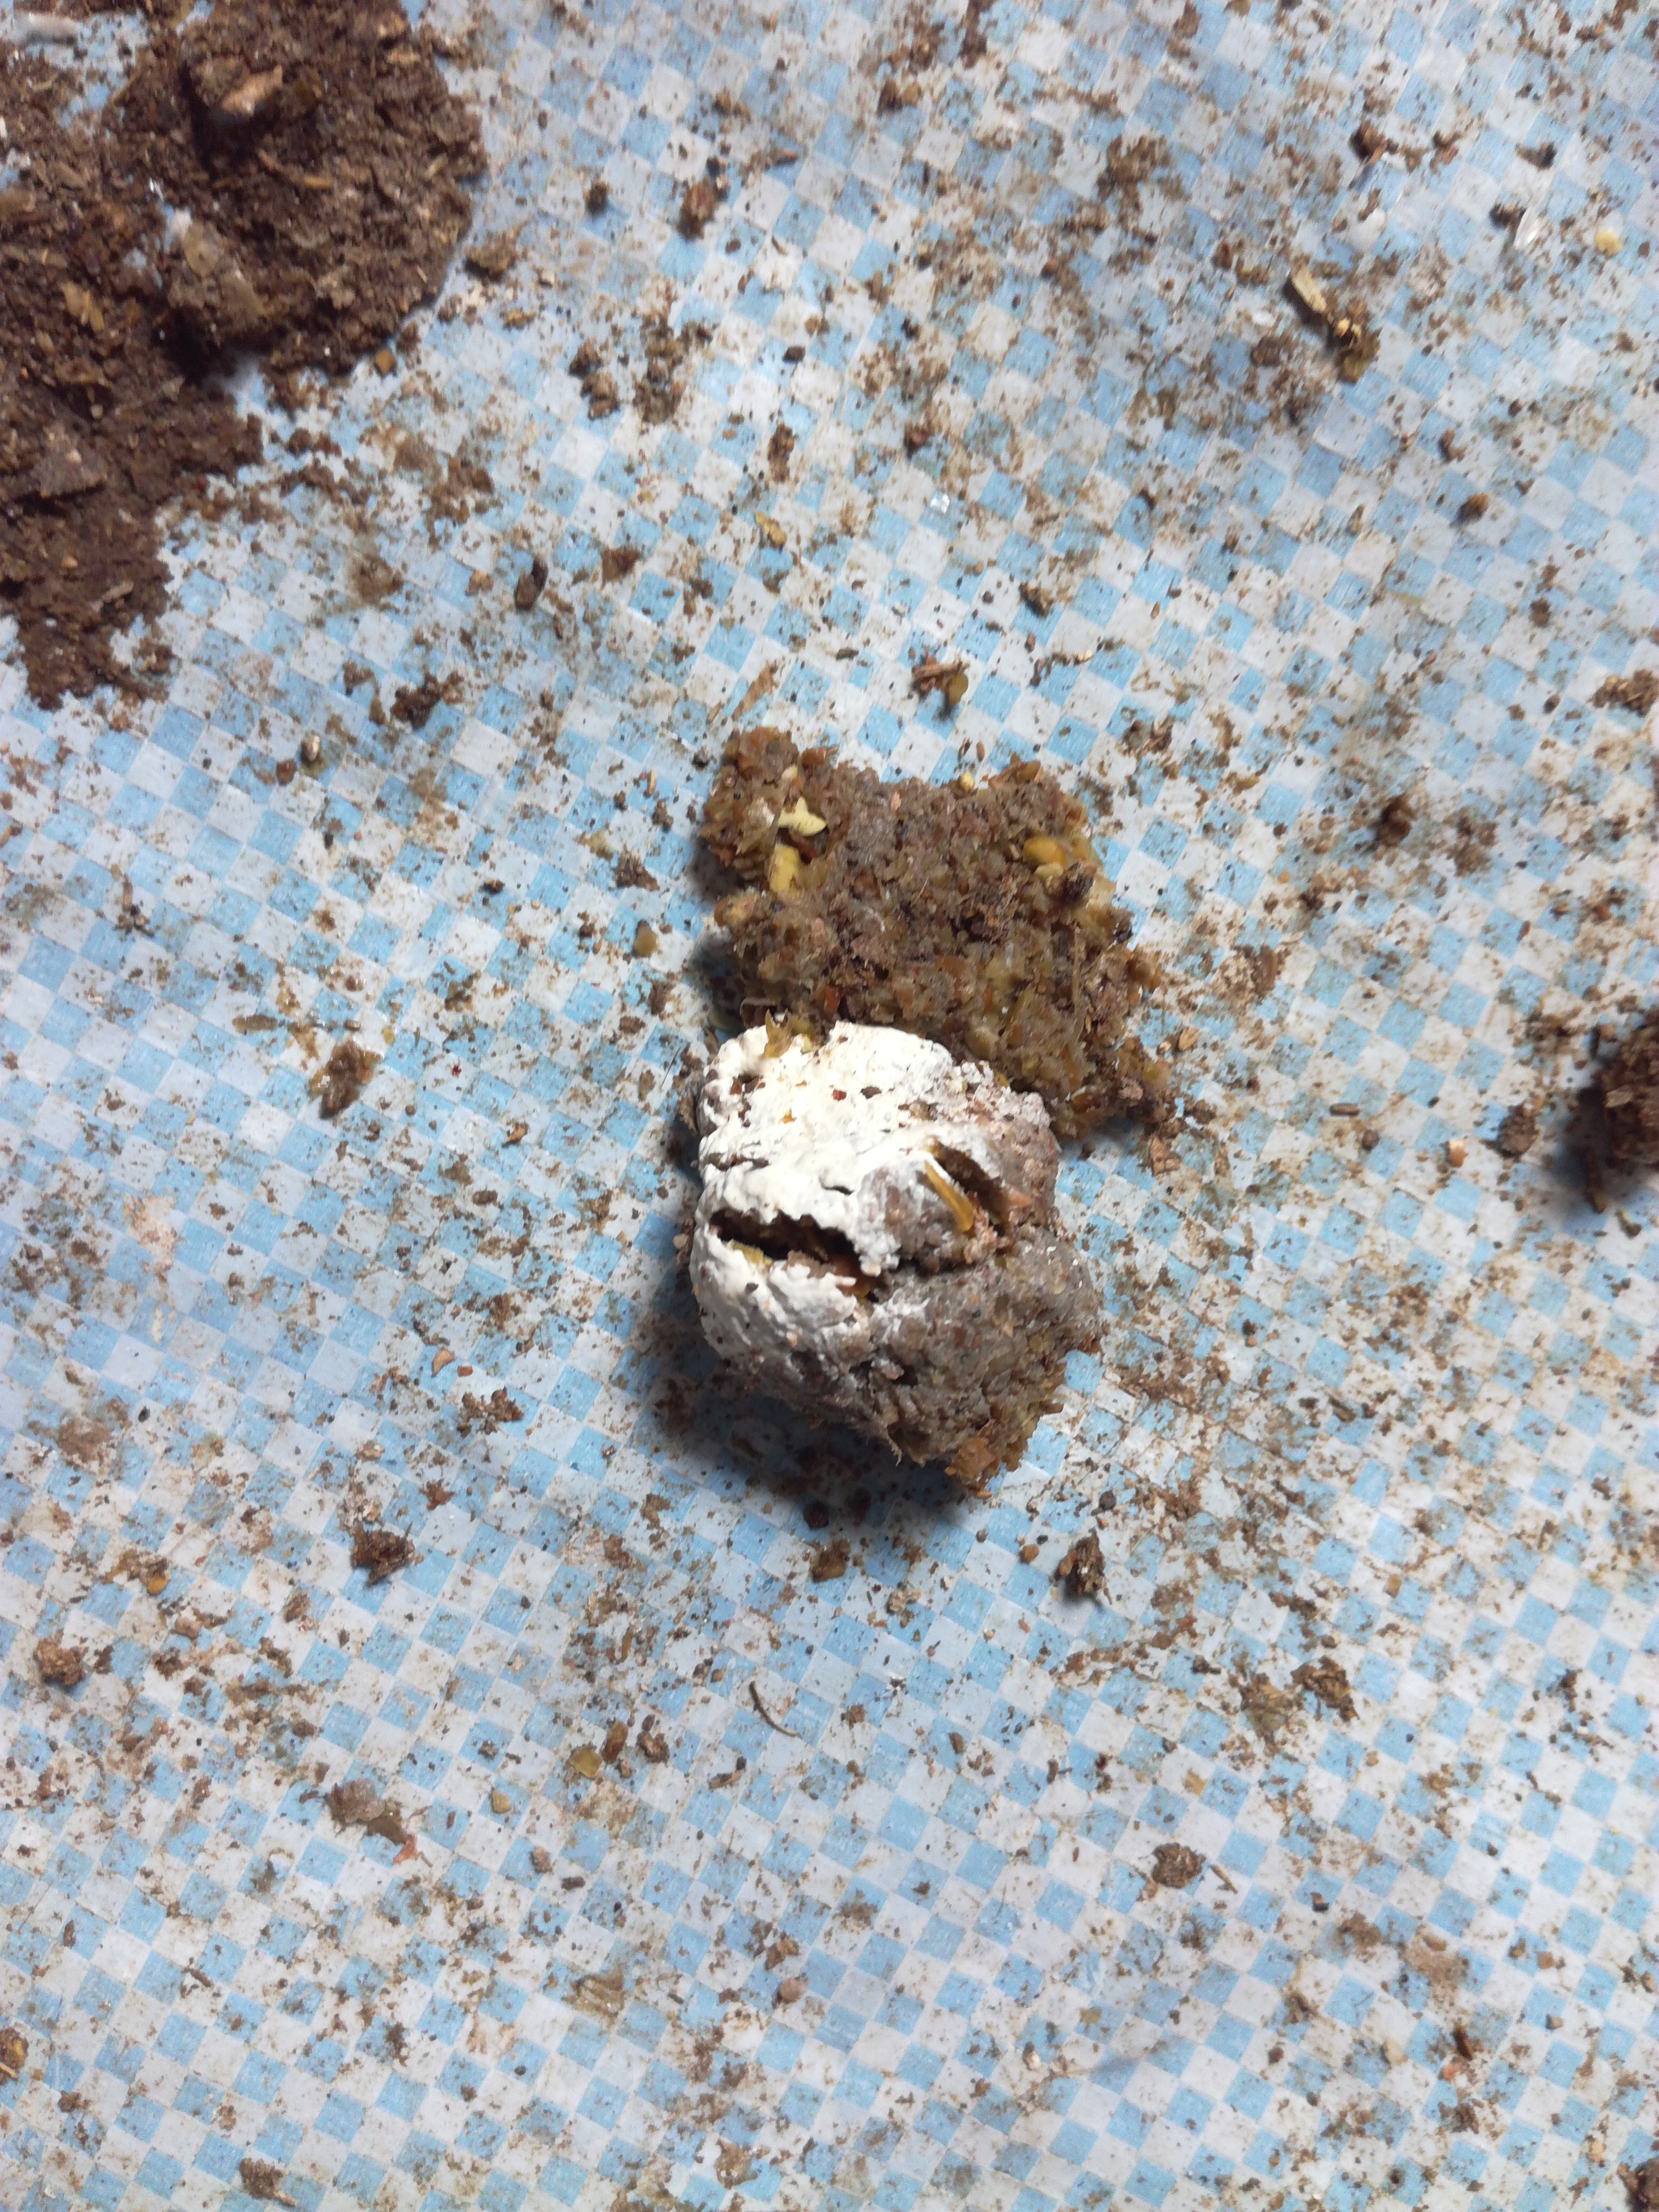
PCR-confirmed diagnosis: Salmonella